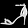
Label: Sandal